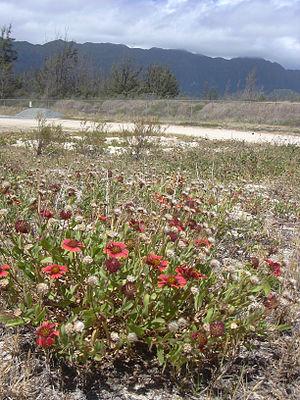
Gaillardia pulchella est une espèce de plantes herbacées de la famille des Asteraceae, originaire du Mexique et du sud-ouest des États-Unis.